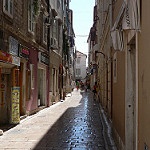
Label: street